Replicas of the Statue of Liberty

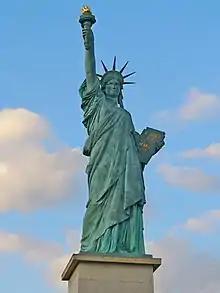
Statue of Liberty on the Île aux Cygnes, River Seine in Paris. Given to the city in 1889, it faces southwest, downriver along the Seine.

This statue was given in 1889 to France by U.S. citizens living in Paris, only three years after the main statue in New York was inaugurated, to celebrate the centennial of the French Revolution. Originally, the statue was turned towards the east in order to face the Eiffel Tower. In 1937 it was turned towards the west so that it would be facing the original statue in New York. It is one of three replicas in Paris.